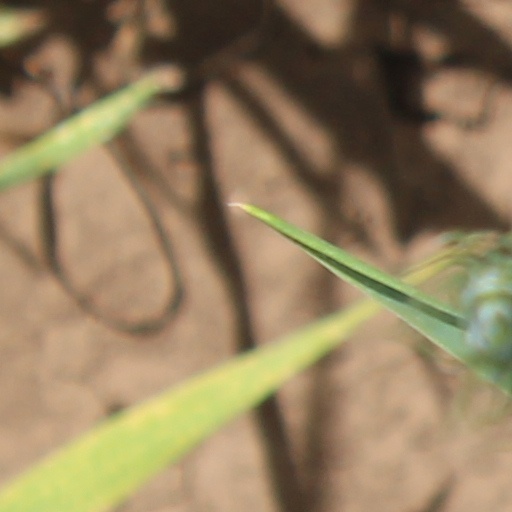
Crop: wheat